Hécourt, Eure

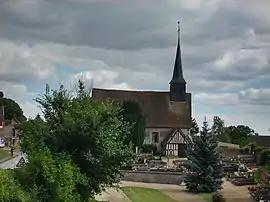
The church of Saint-Taurin in Hécourt

Hécourt is a commune in the Eure department and Normandy region of France.